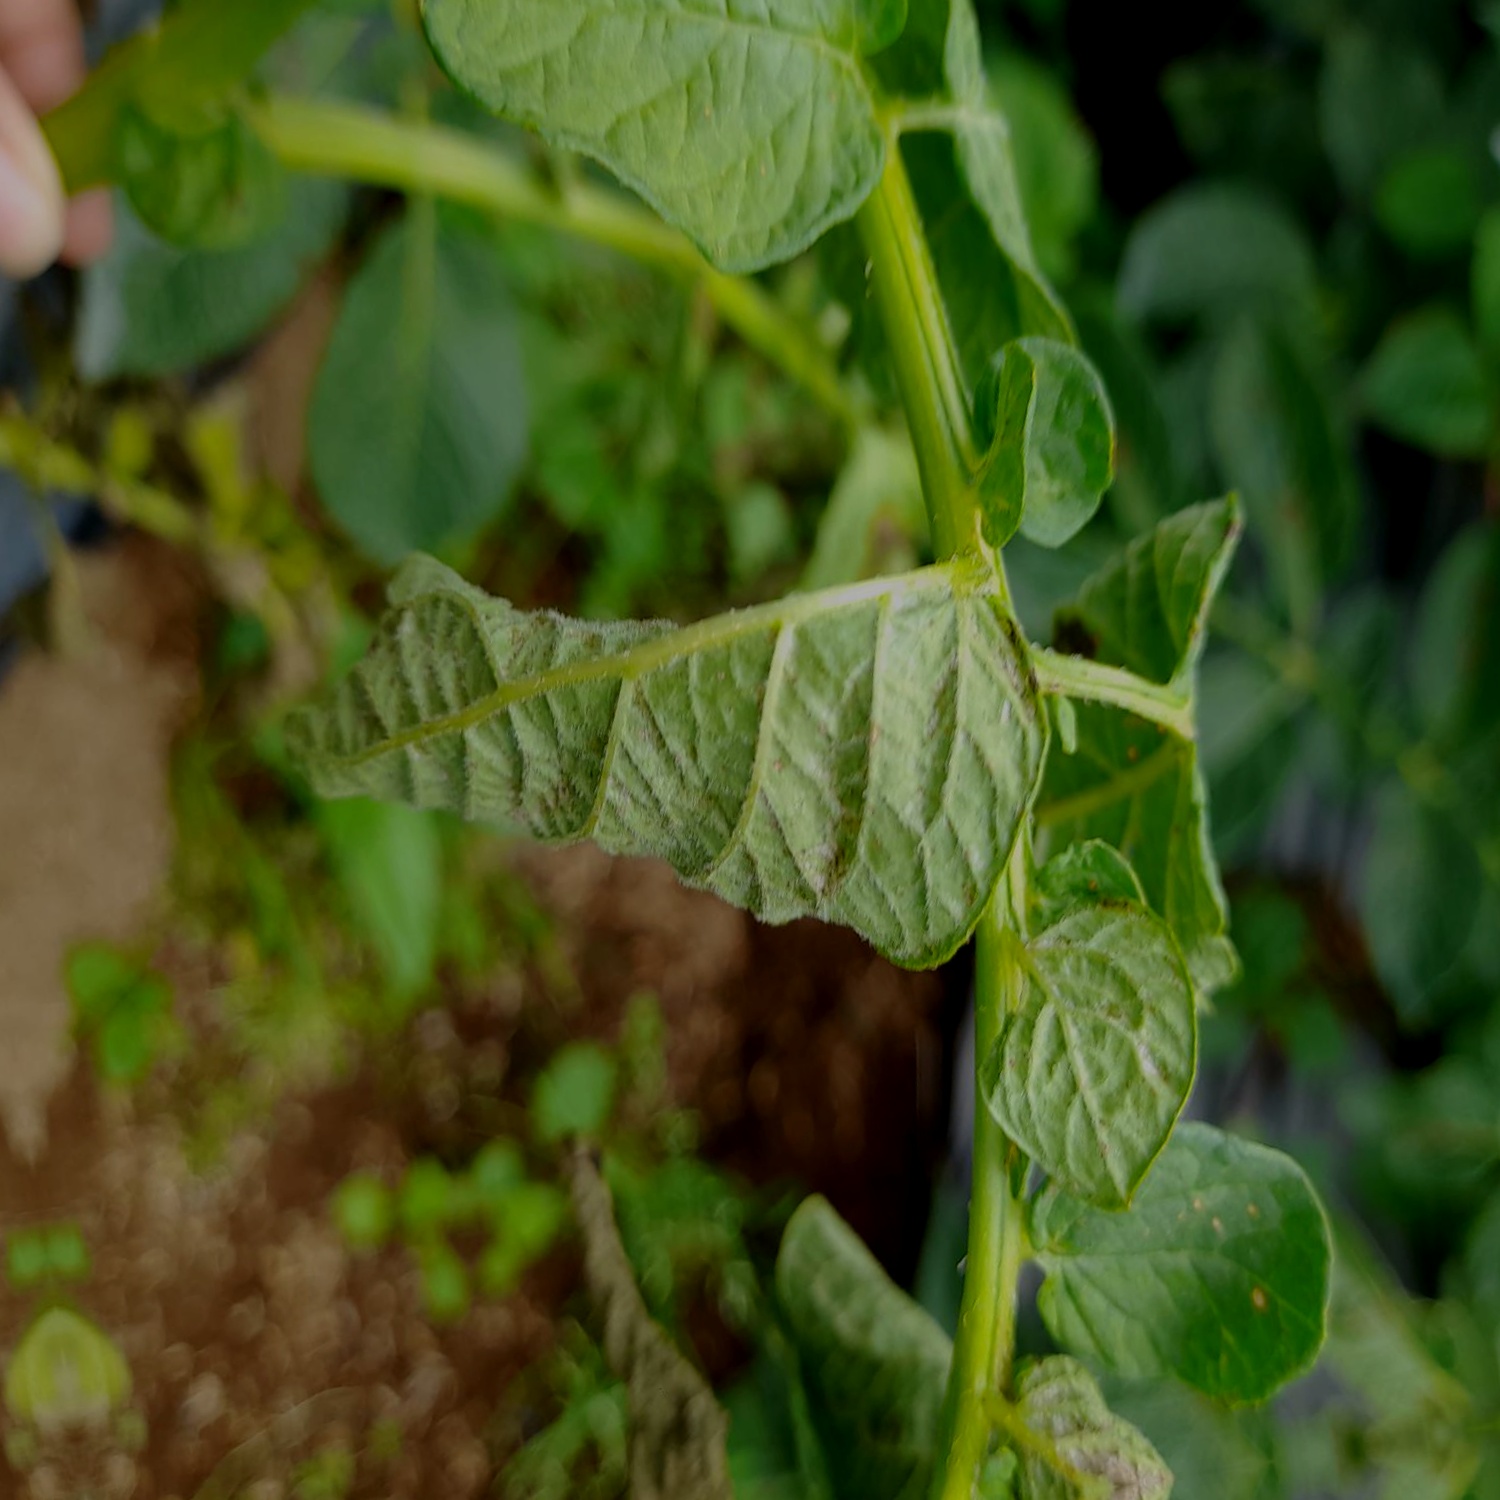
Etiqueta: Pudricion_Parda